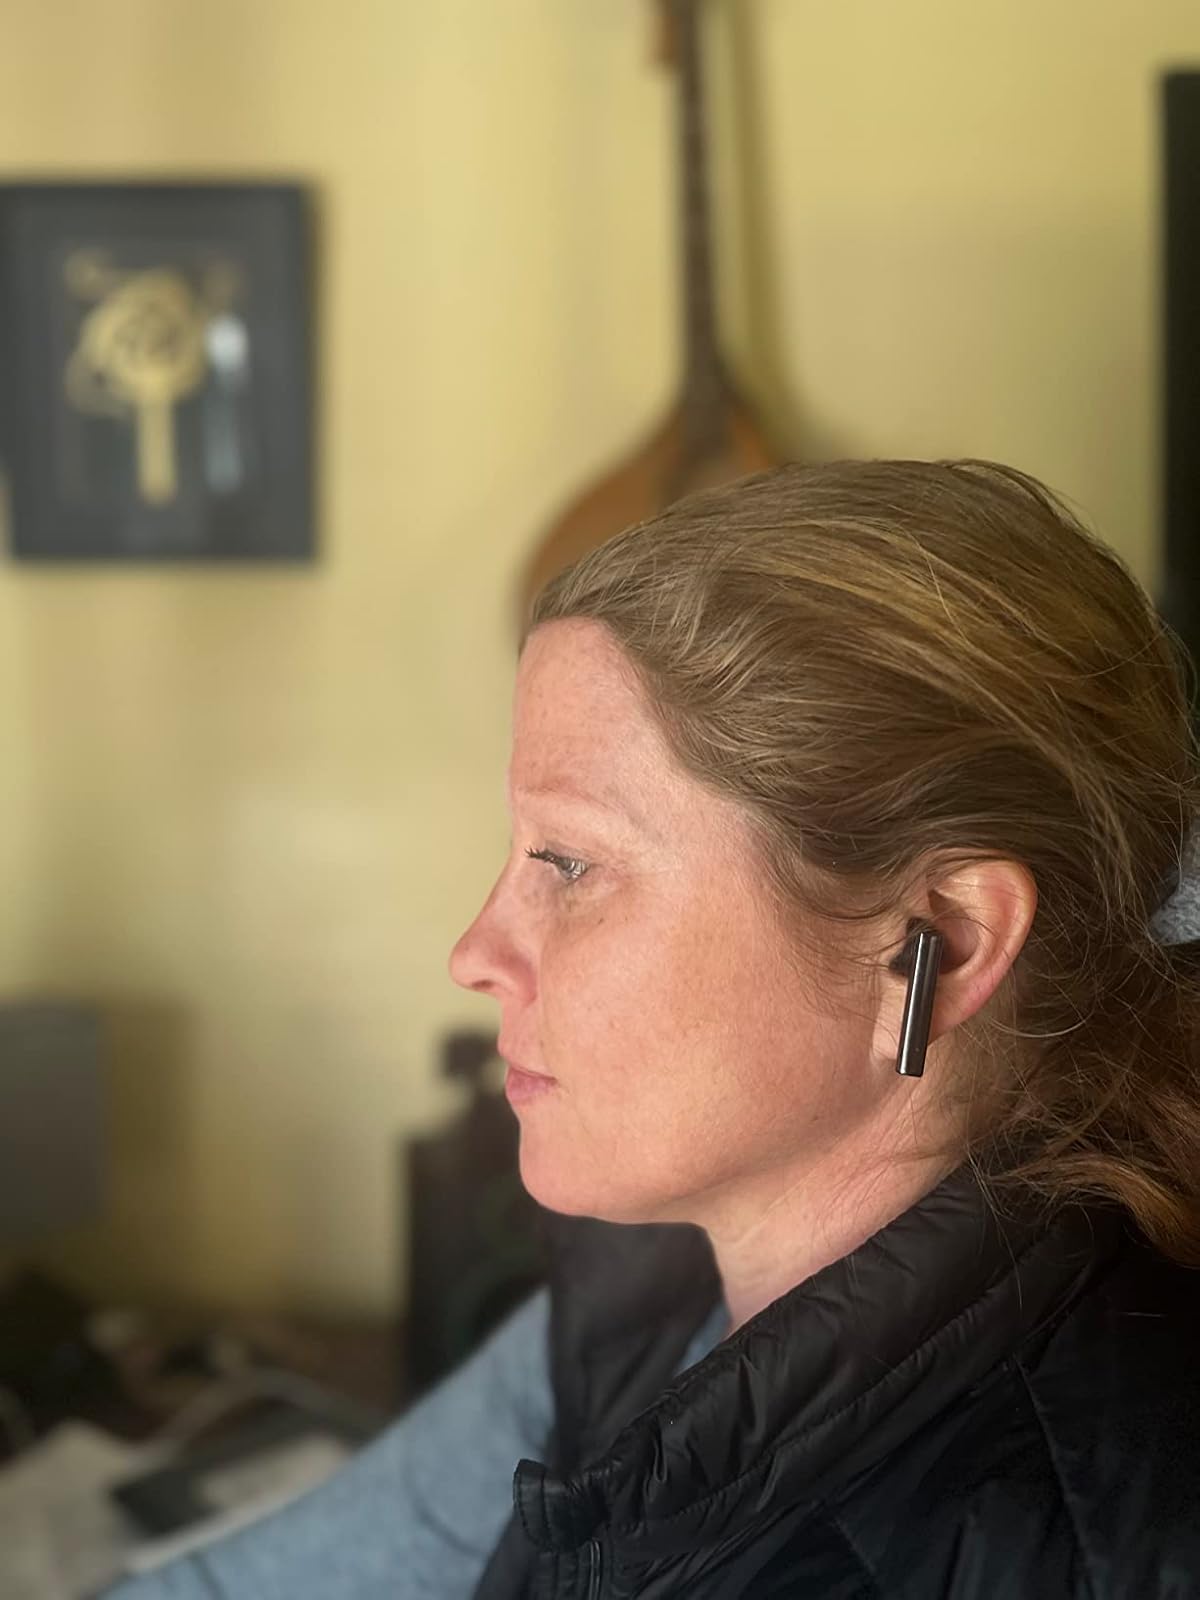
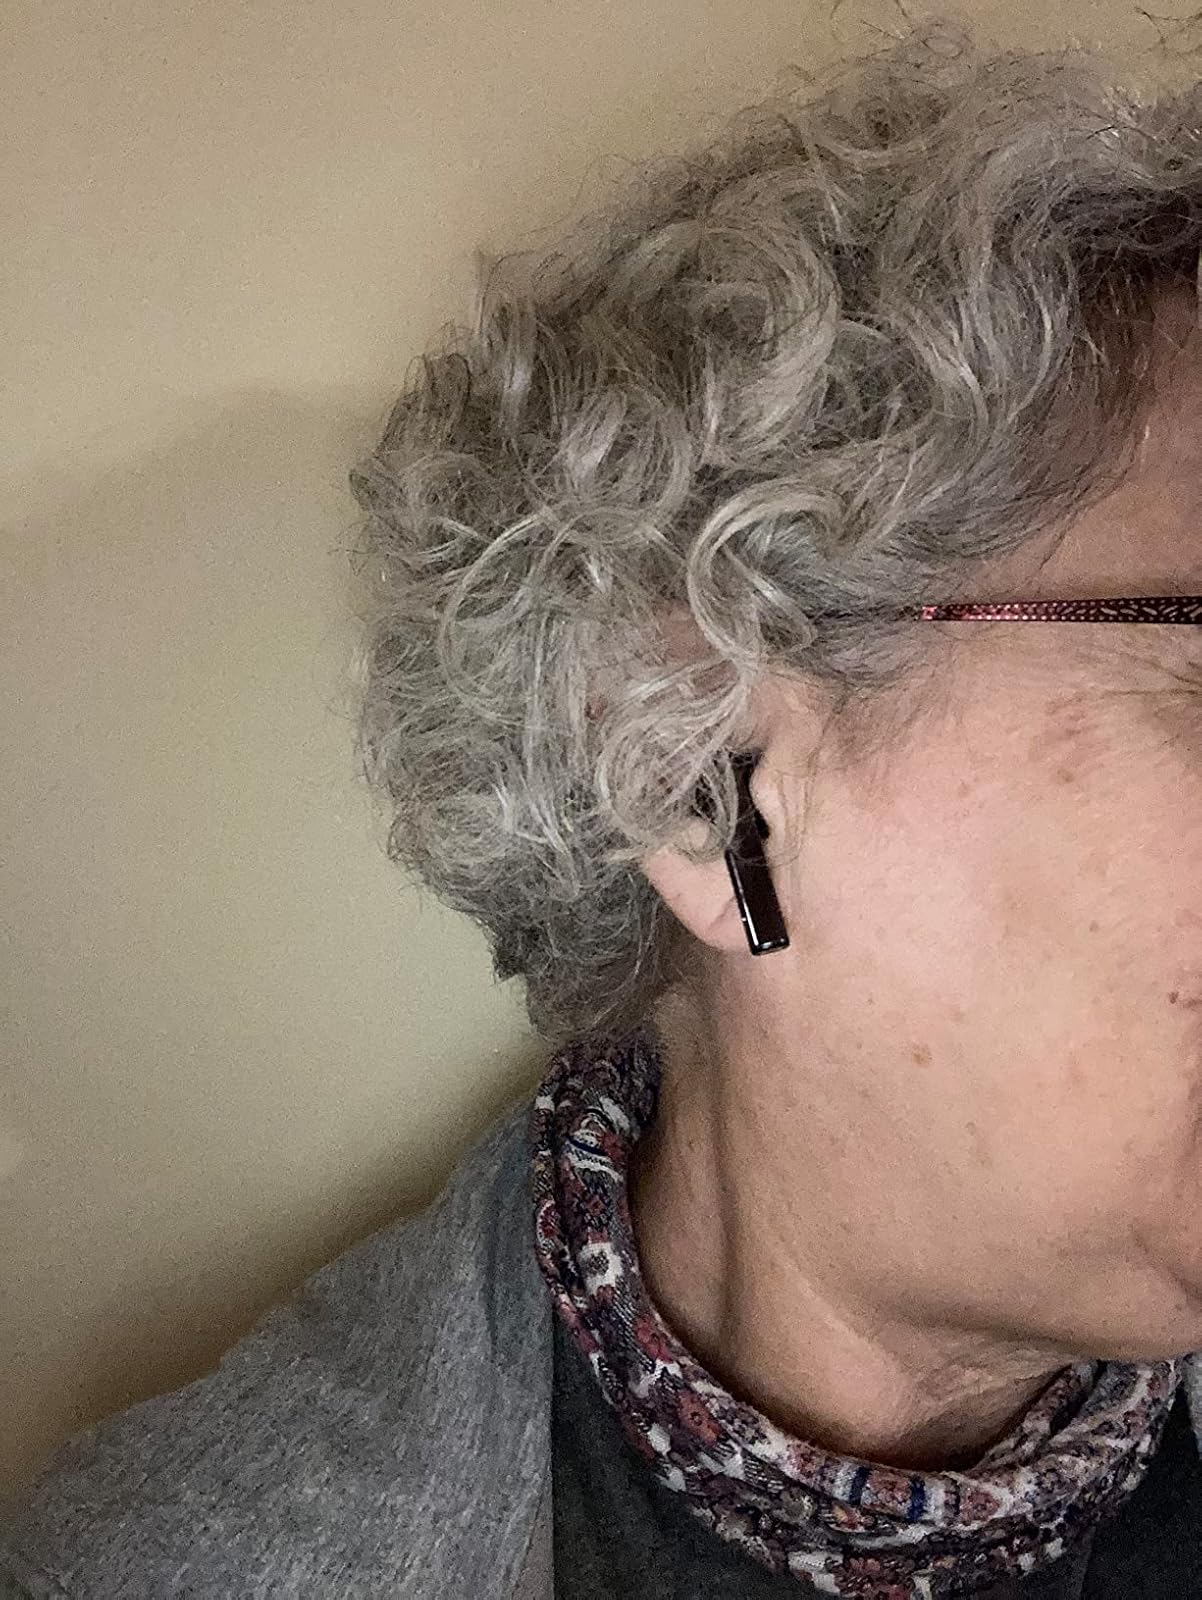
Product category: earbuds
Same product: yes